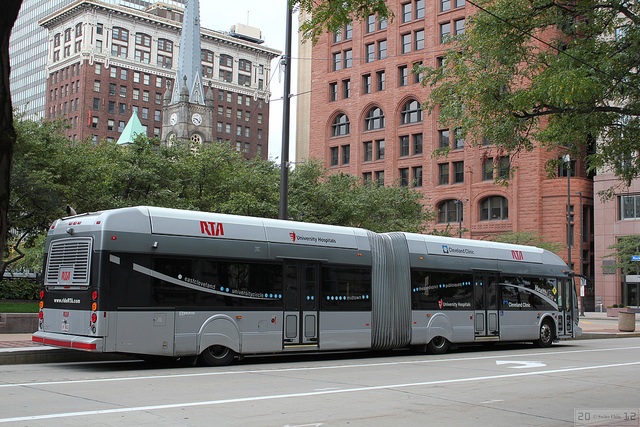
A long silver bus along the side of a road.

A city metro bus stopped at the side of a street.

An articulated bus on a city street with no other traffic

A very long silver bus driving through a city with tall buildings.

A double bus is seen on the streets of a major city.